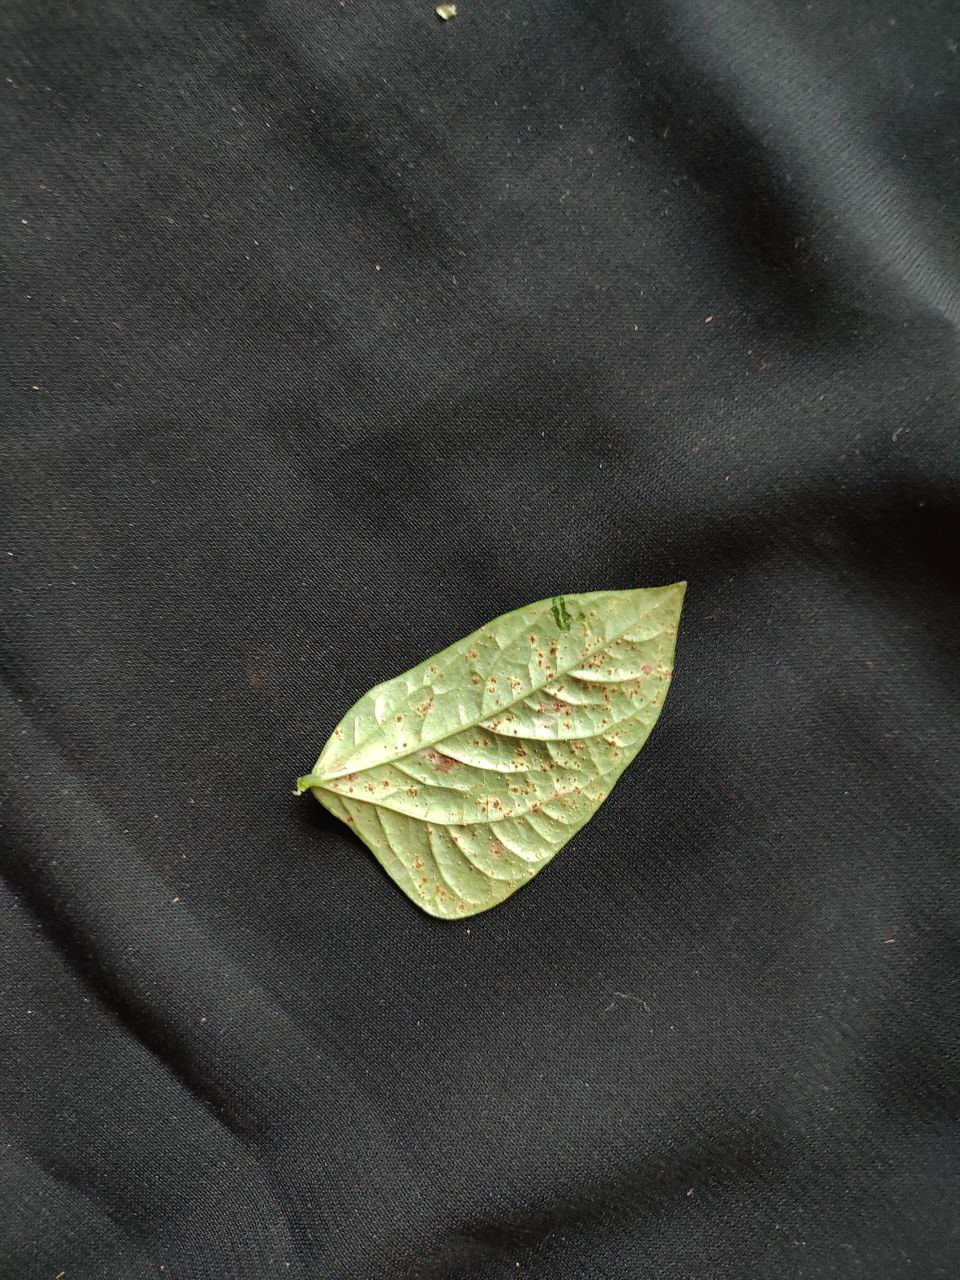
Crop: cowpea
Leaf condition: Septoria leaf spot